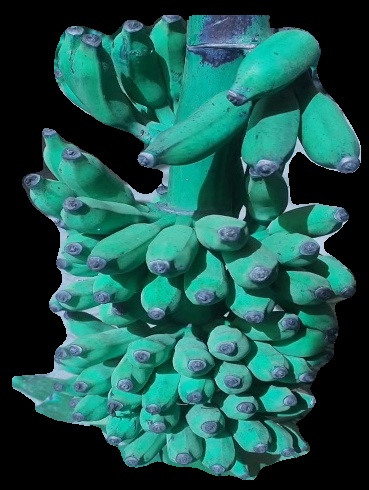
Variety: elakki-bale
Grade: grade3